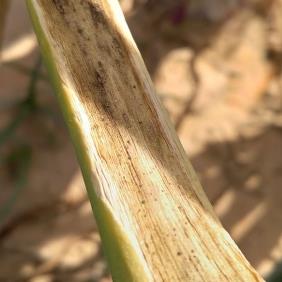
Crop: Onion
Condition: alternaria-d